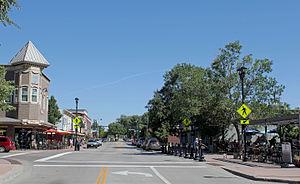
Parker est une localité américaine située dans le comté de Douglas, dans le Colorado. Selon le recensement de 2010, Parker compte 45 297 habitants.